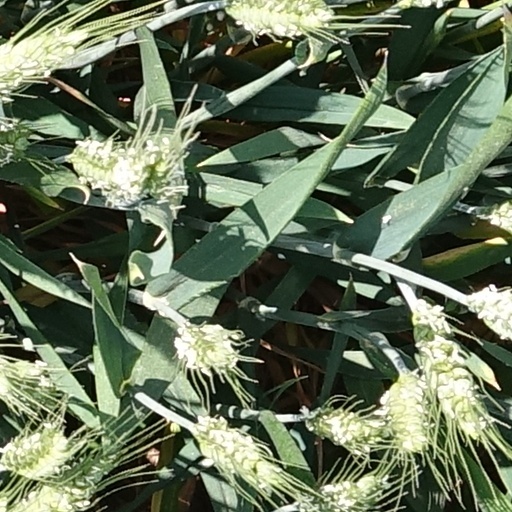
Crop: wheat